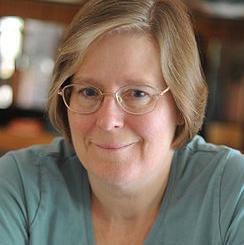
Age: 59